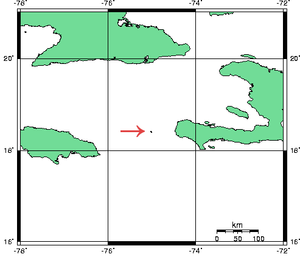
Une carte (projection Mercator) qui indique la situation de La Navase (Navassa Island) par rapport à Haïti, la Jamaïque, Cuba.